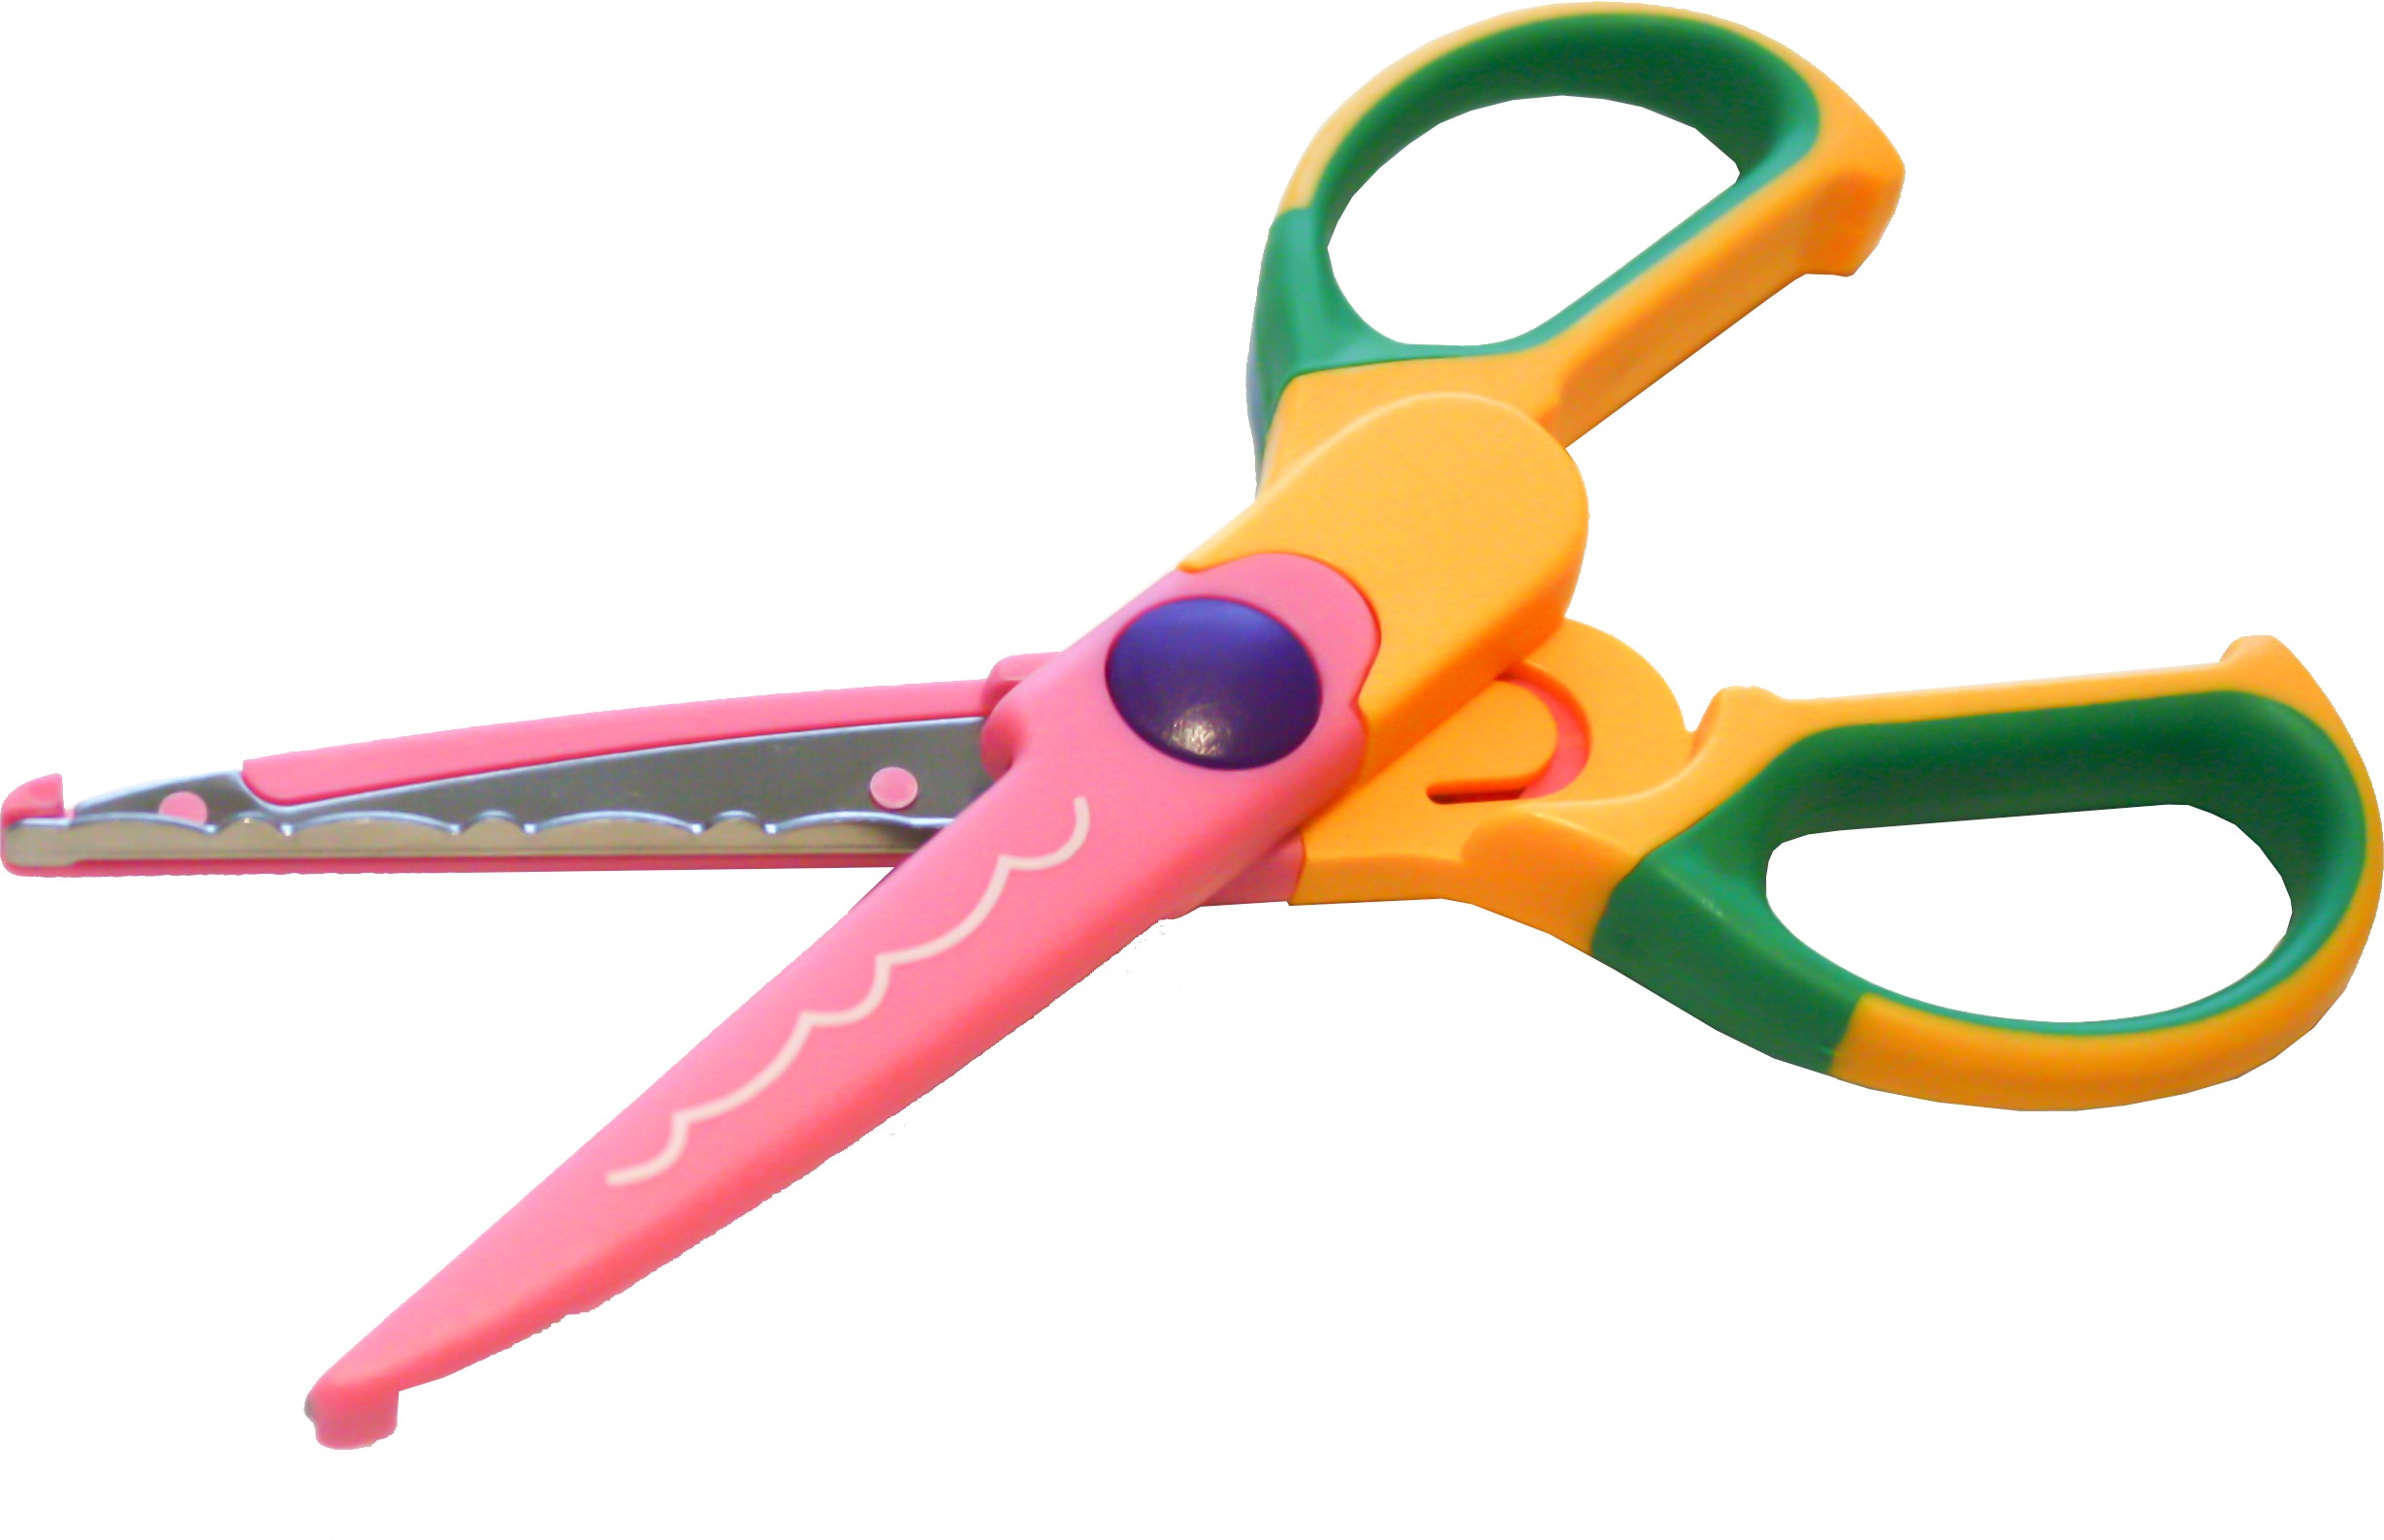
open, plastic, tool, colorful, cut, product, draft, hardware, scissors, cutter, office supplies, cut out, product design, on a white background, pattern scissors